List of Juventus FC records and statistics

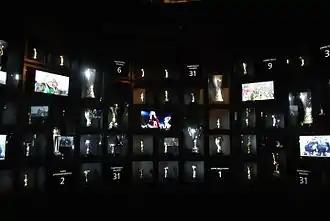
A partial view of the club's trophy room with the titles won between 1905 and 2013 at the J-Museum

Italy's most successful club of the 20th century with the most title in the history of Italian football, Juventus have won the Italian League Championship, the country's premier football club competition and organised by Lega Nazionale Professionisti Serie A (LNPA), a record 36 times and have the record of consecutive triumphs in that tournament (nine, between 2011–12 and 2019–20). They have also won the Coppa Italia, the country's primary single-elimination competition, a record fifteen times, becoming the first team to retain the trophy successfully with their triumph in the 1959–60 season, and the first to win it in three consecutive seasons from the 2014–15 season to the 2016–17 season, going on to win a fourth consecutive title in 2017–18 (also a record). In addition, the club holds the record for Supercoppa Italiana wins with nine, the most recent coming in 2020.